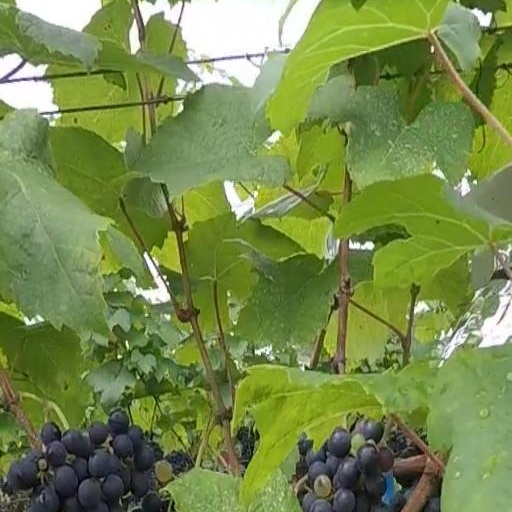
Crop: grape